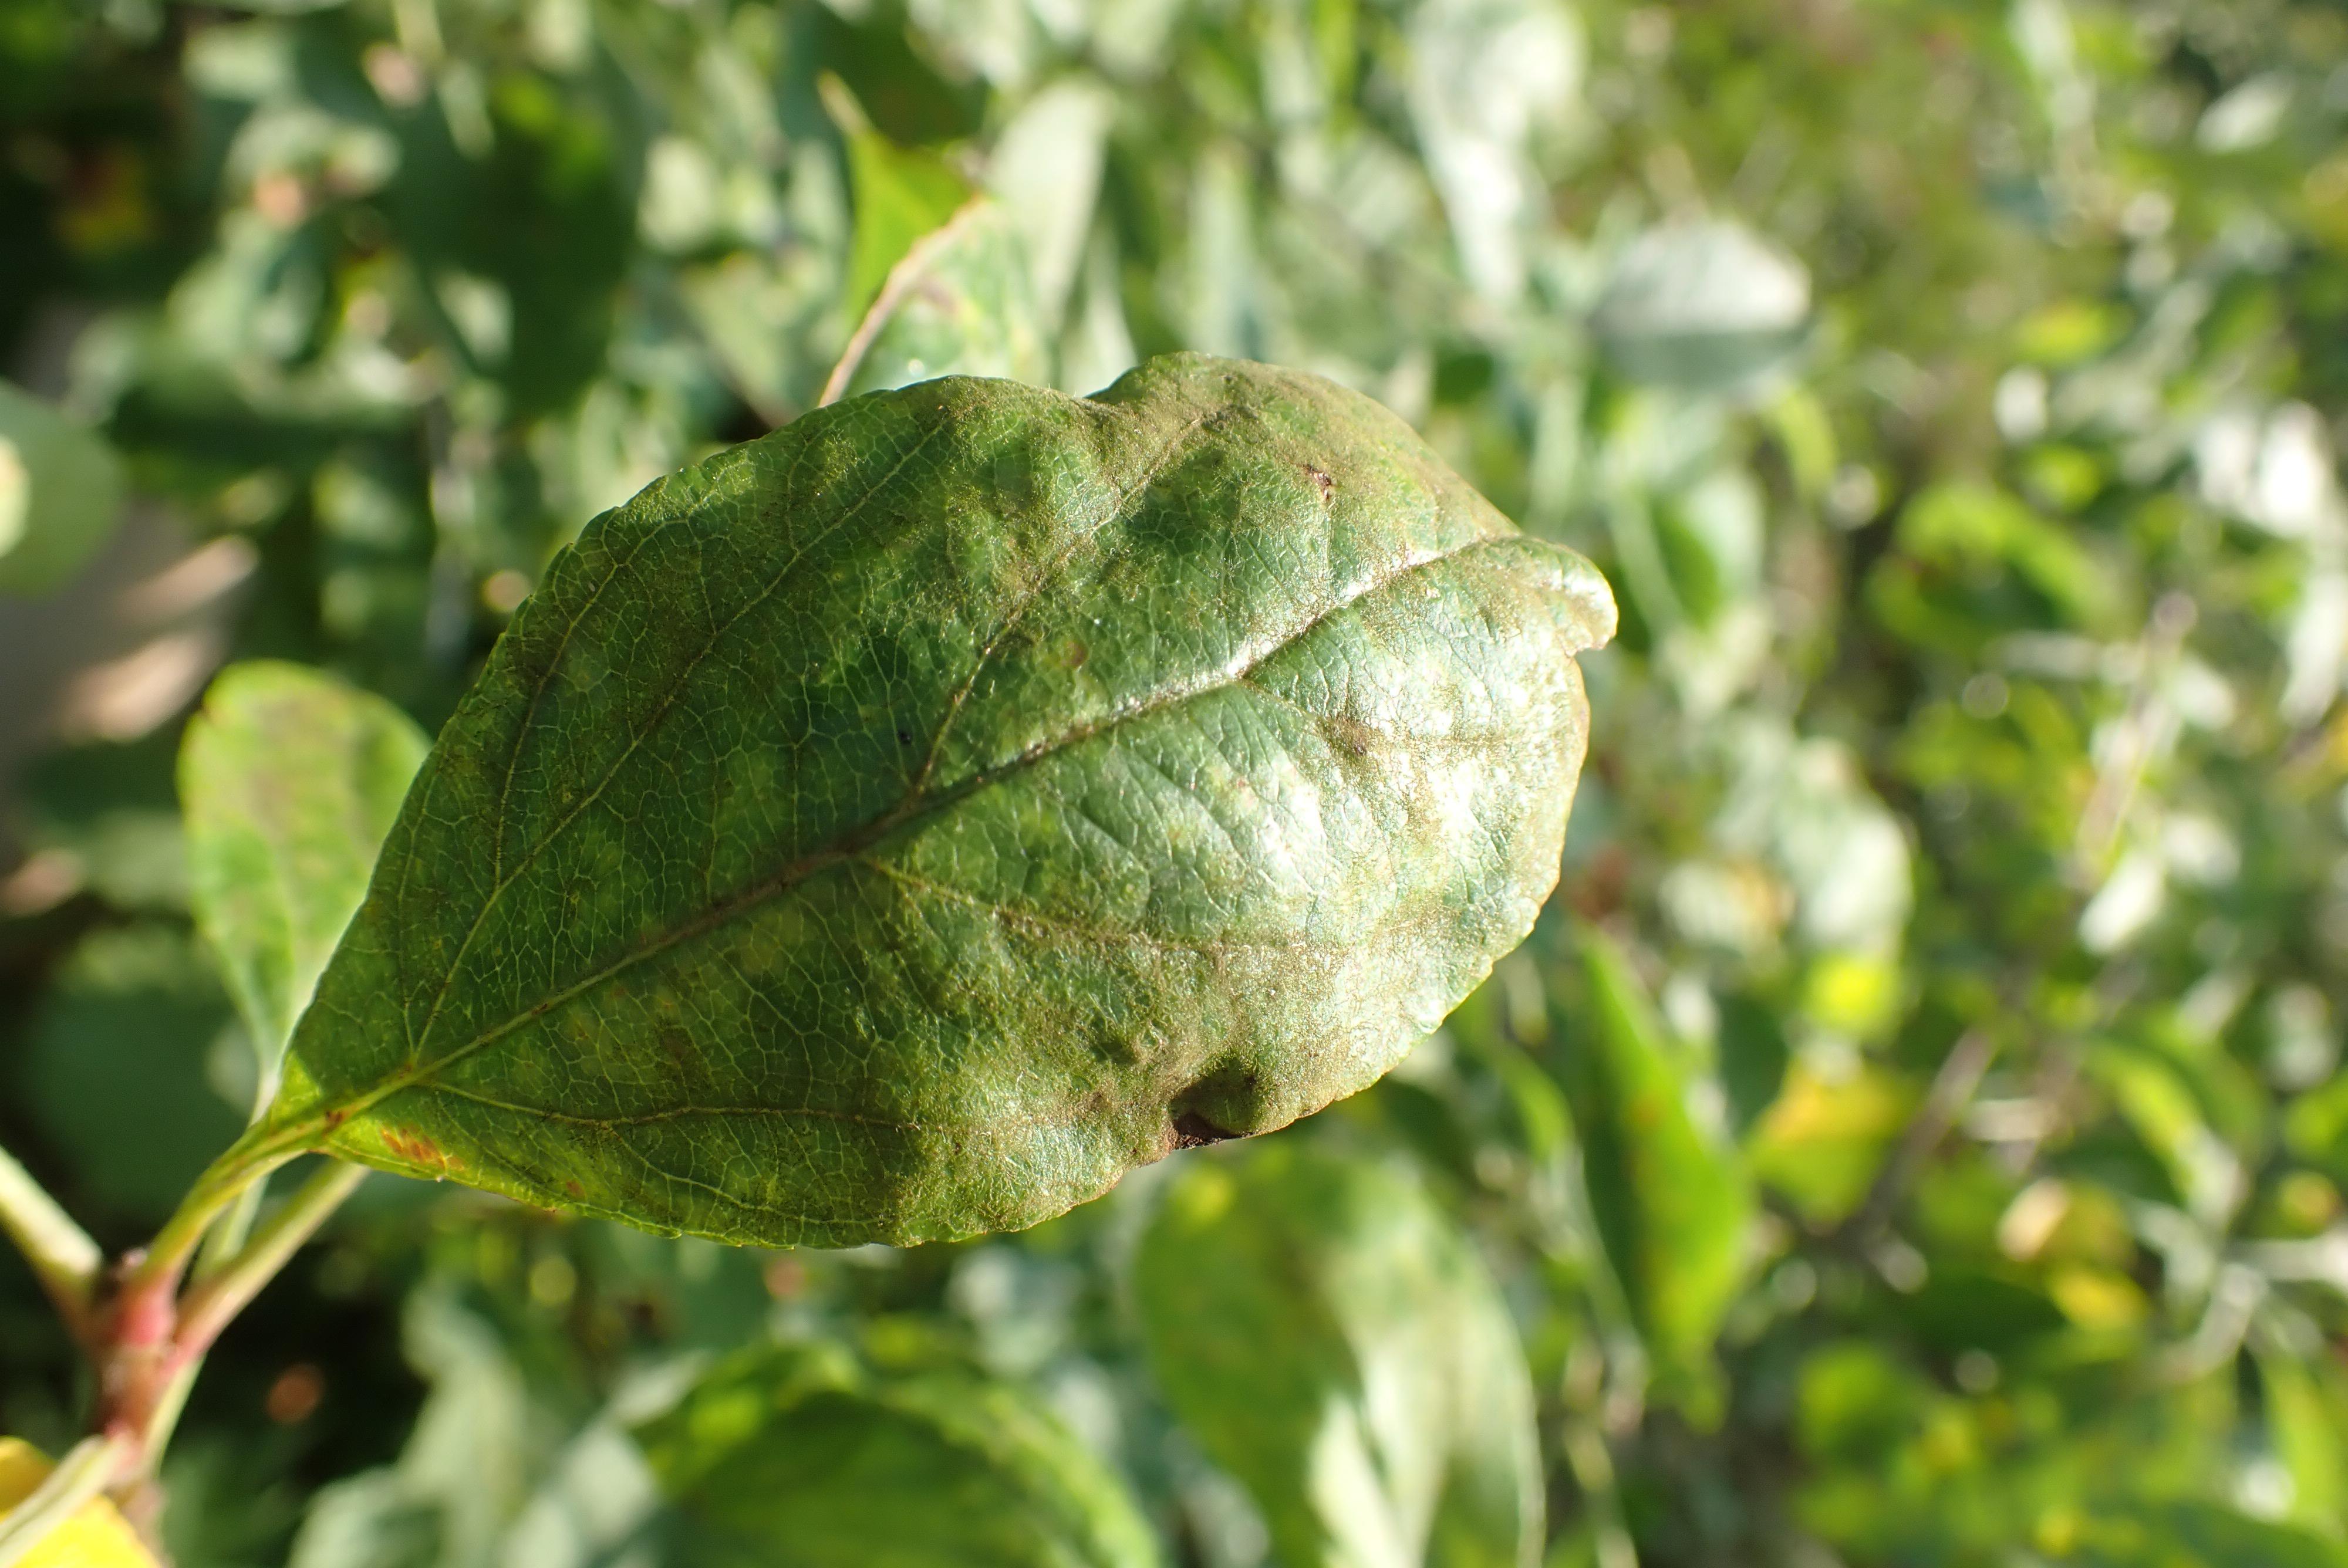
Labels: scab